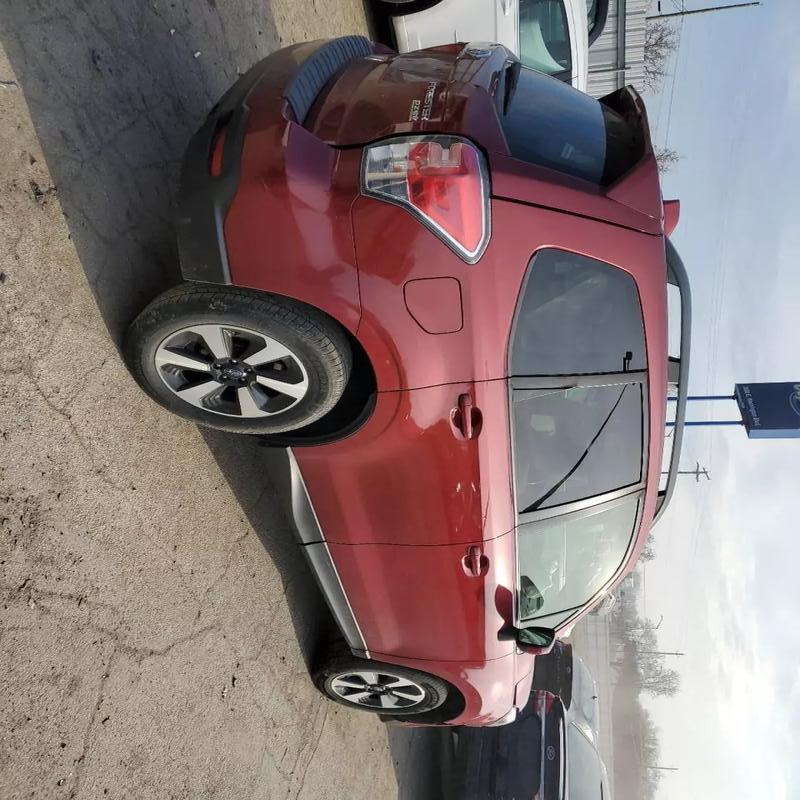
Aucun dommage détecté.
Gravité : aucun